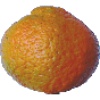
Label: mandarine